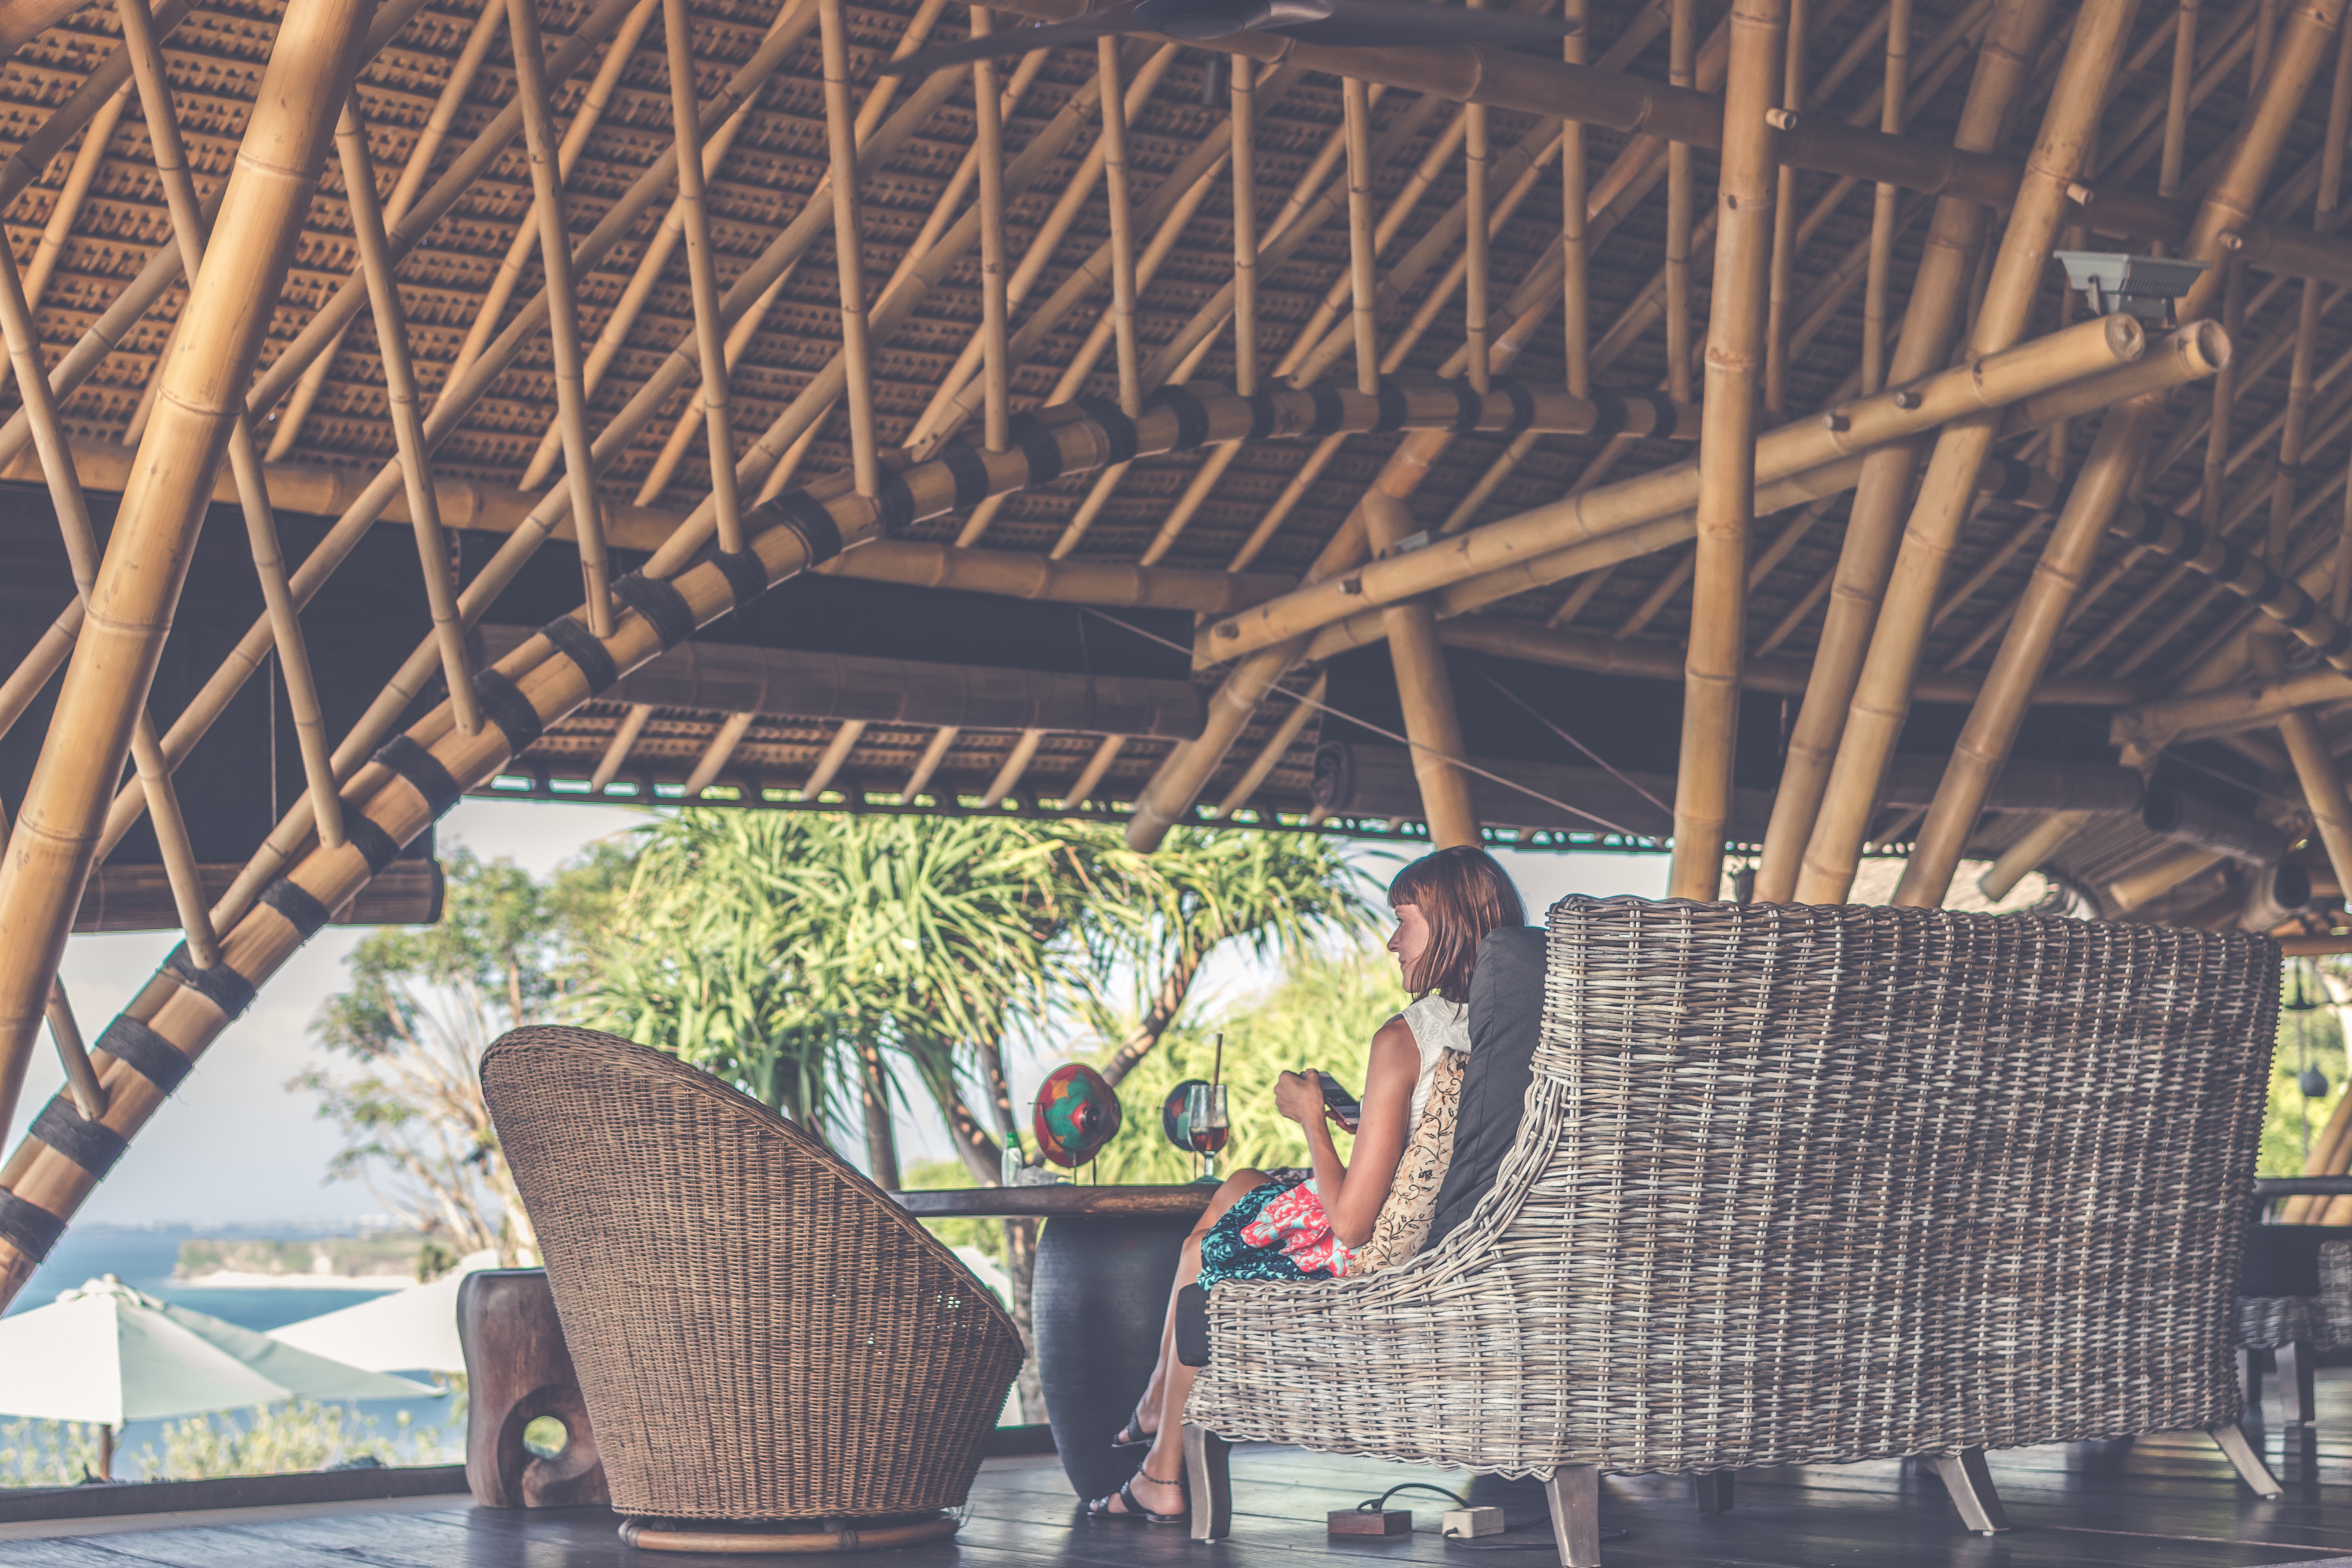
tree, leisure, room, architecture, plant, building